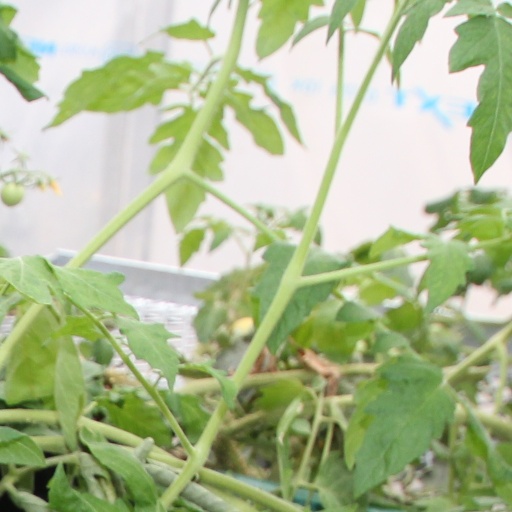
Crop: tomato